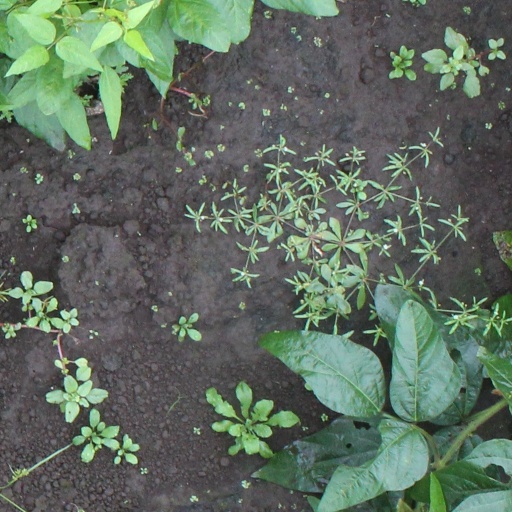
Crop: soybean